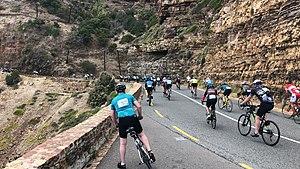
Chapman's Peak est le nom d'une montagne située sur la côte ouest de la péninsule du Cap en Afrique du Sud, à environ 15 kilomètres au sud-ouest de la ville du Cap.